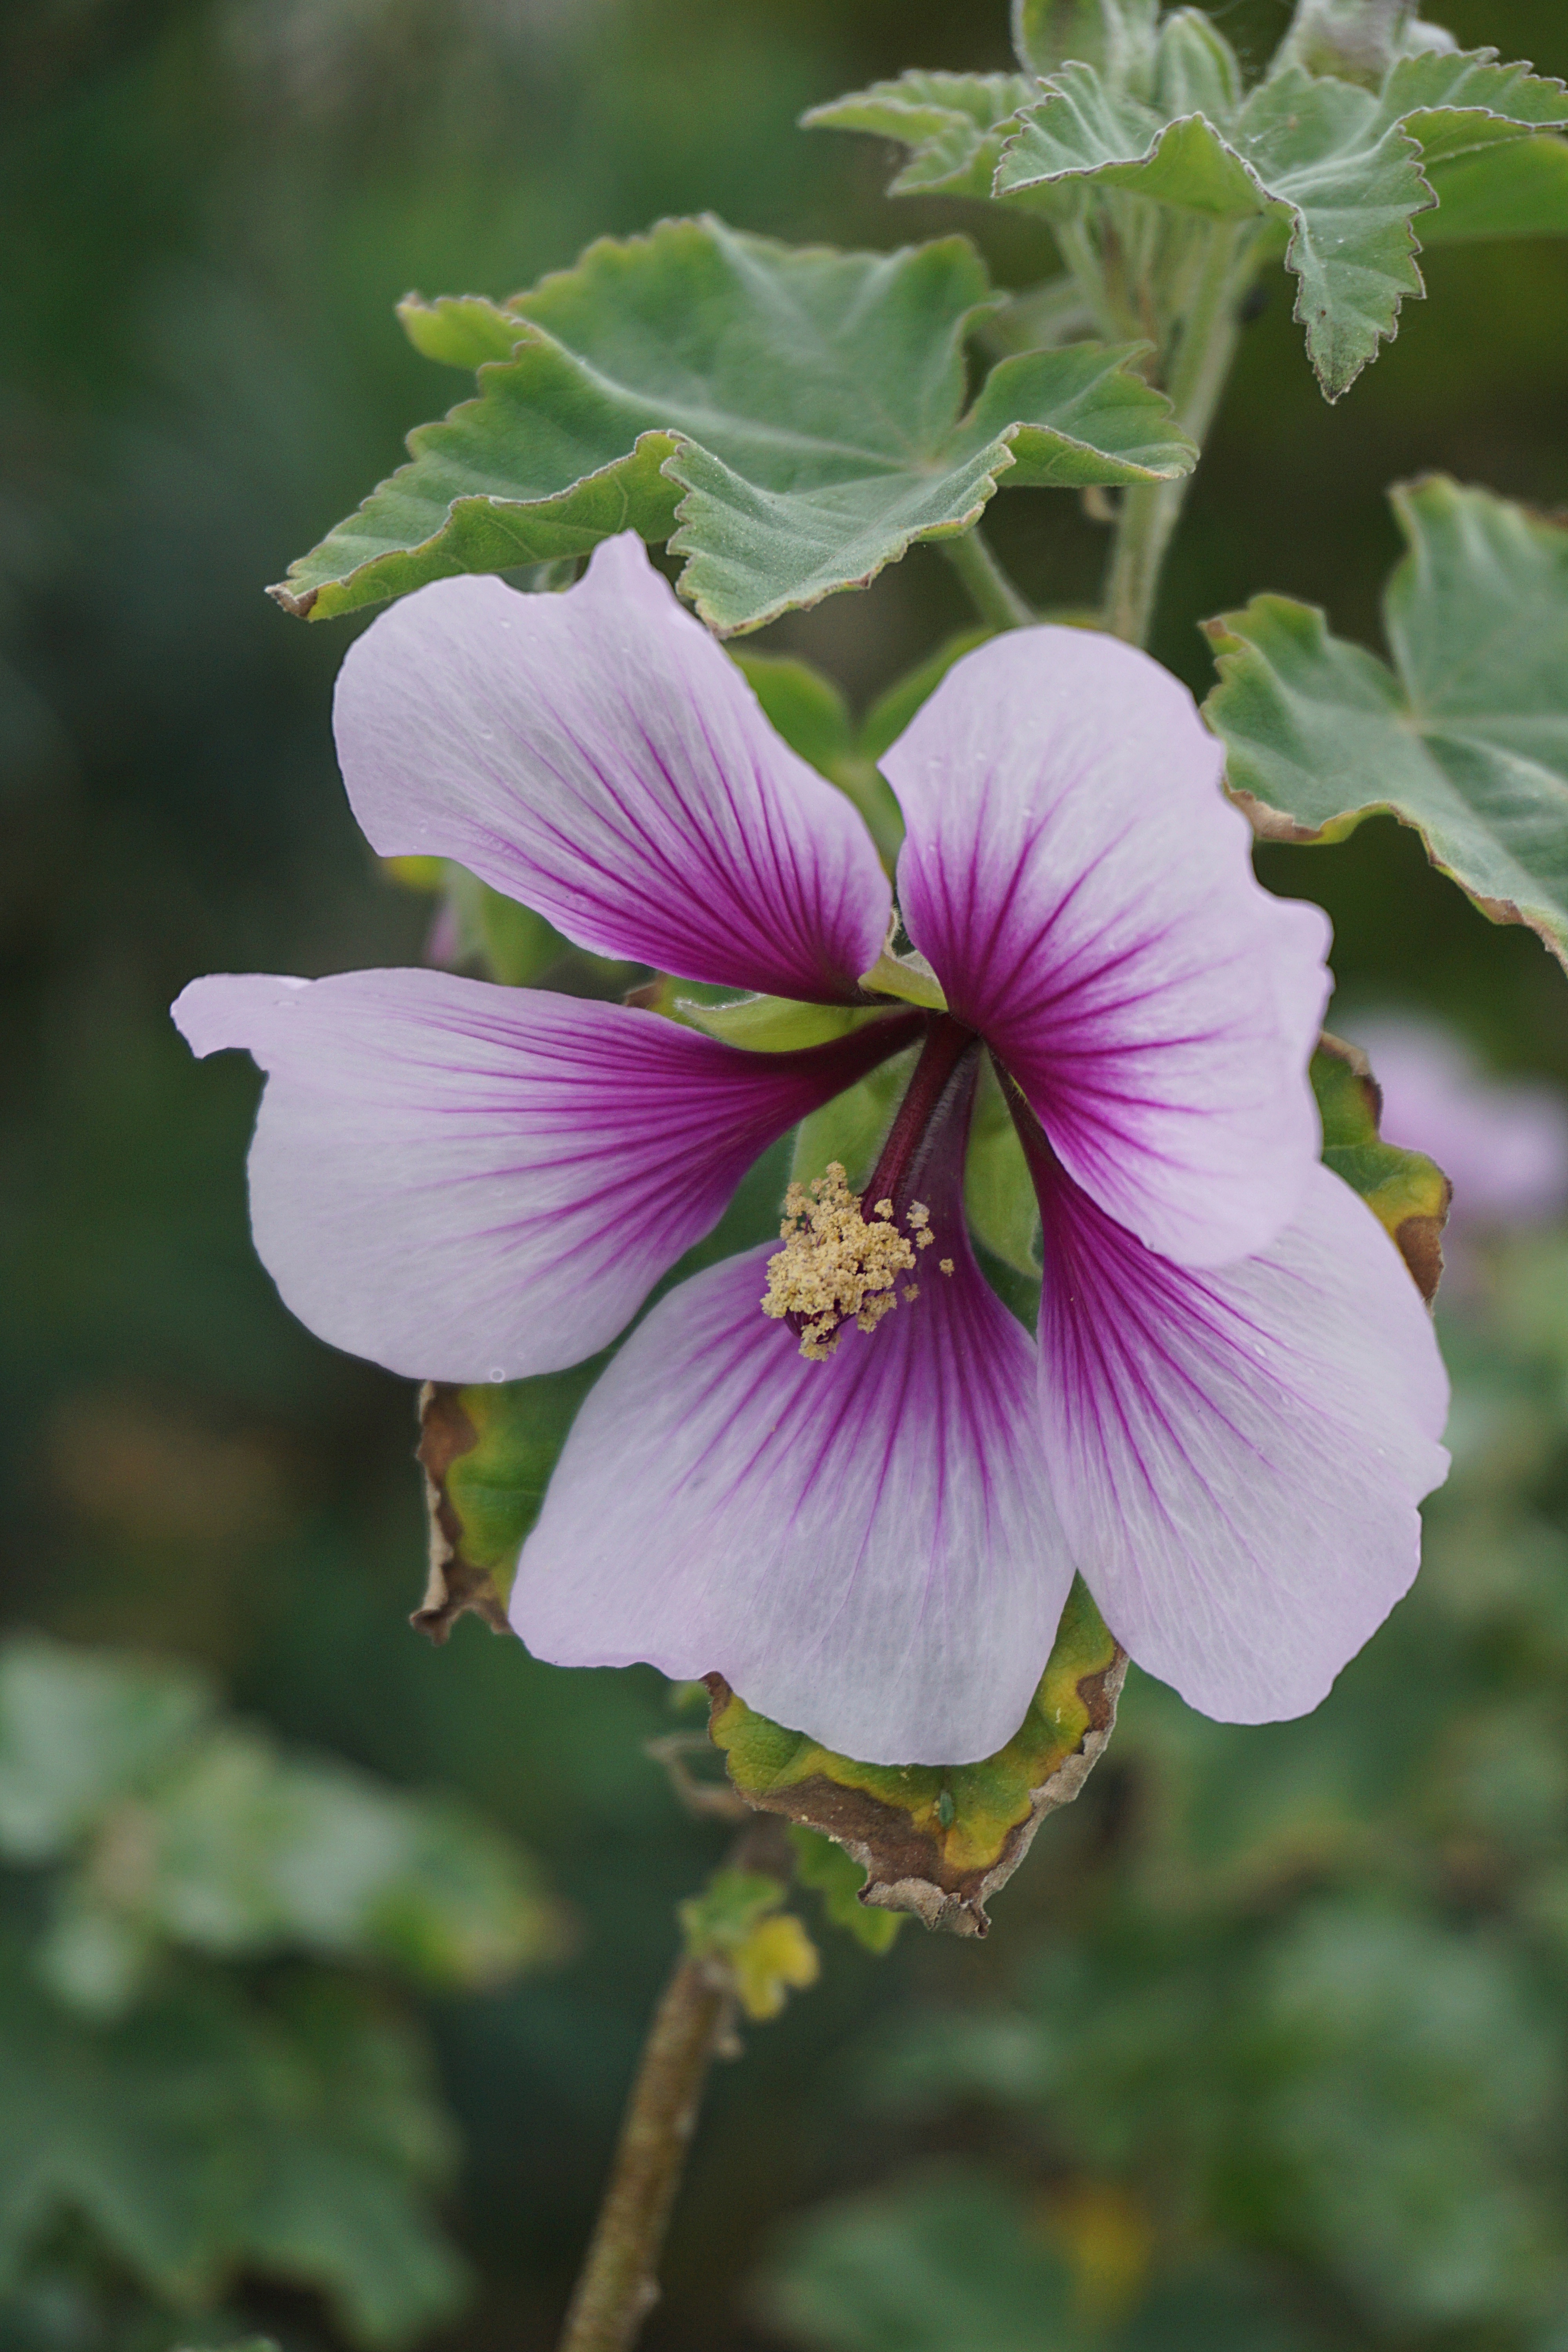
nature, blossom, plant, flower, petal, summer, botany, garden, flora, wildflower, geranium, malva, hibiscus, flowering, malvales, hollyhocks, macro photography, flowering plant, ibiscus, annual plant, plant stem, land plant, violet family